Le pillole di Ercole

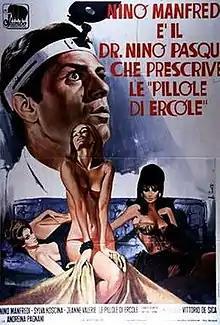
Film poster

Le pillole di Ercole (The Pills of Hercules) is a 1960 Italian comedy film directed by Luciano Salce. It was shown as part of a retrospective on Italian comedy at the 67th Venice International Film Festival. The film revolves around